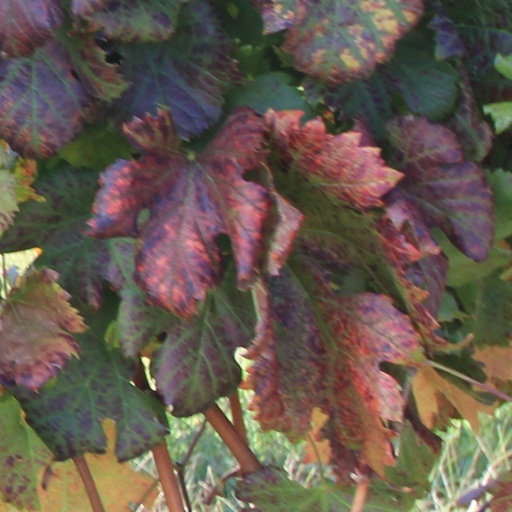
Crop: grape